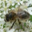
Label: bee